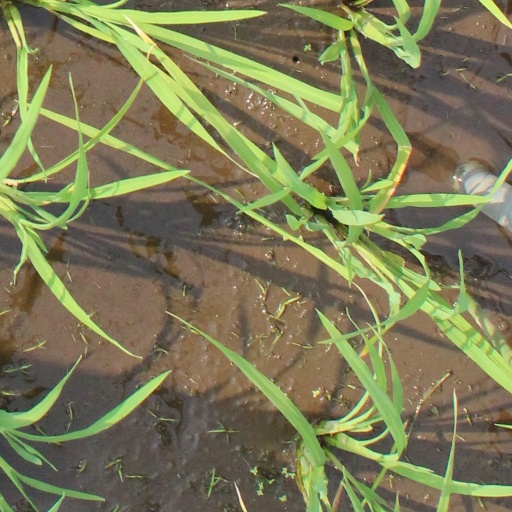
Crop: rice